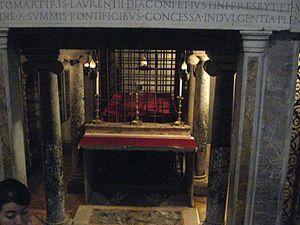
Saint Étienne est un prédicateur juif du Iᵉʳ siècle considéré a posteriori comme le premier diacre et le premier martyr de la chrétienté.